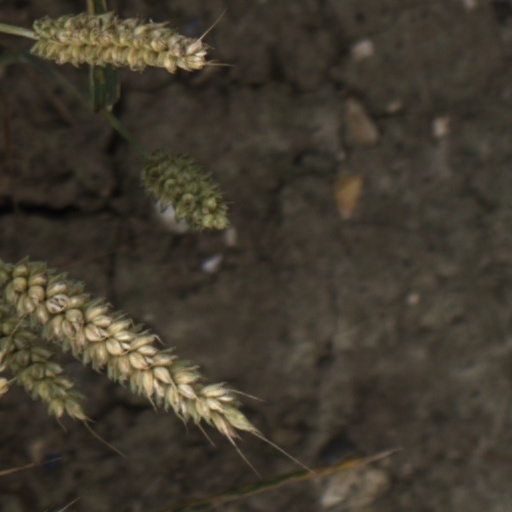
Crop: wheat